Gösta Carlsson

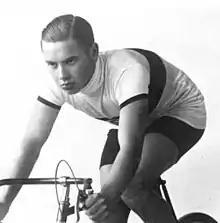

Gustaf Vilhelm "Gösta" Carlsson (2 February 1906 – 5 October 1992) was a Swedish cyclist. He competed at the 1928 Summer Olympics and won bronze medals in the individual and team road races.